Hutu

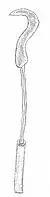
A traditional Hutu throwing knife.

Hutus speak Rwanda-Rundi as their native tongue, which is a member of the Bantu subgroup of the Niger–Congo language family. Rwanda-Rundi is subdivided into the Kinyarwanda and Kirundi dialects, which have been standardized as official languages of Rwanda and Burundi, respectively. It is also spoken as a mother tongue by the Tutsi and Twa.